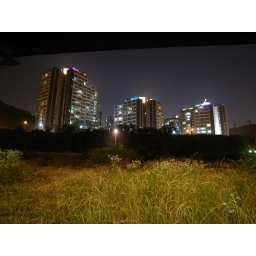
Surreal grass under the bridge lights.